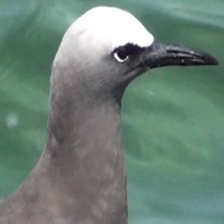
Species: BROWN NOODY
Scientific name: ANOUS STOLIDUS